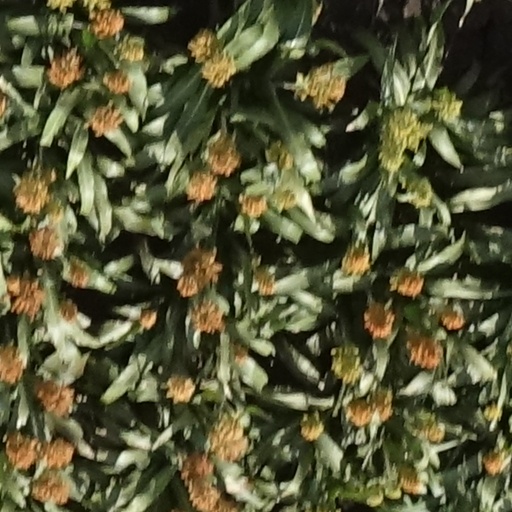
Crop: sorghum